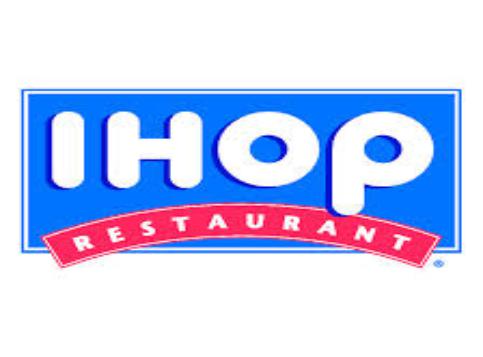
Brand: IHOP
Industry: Food